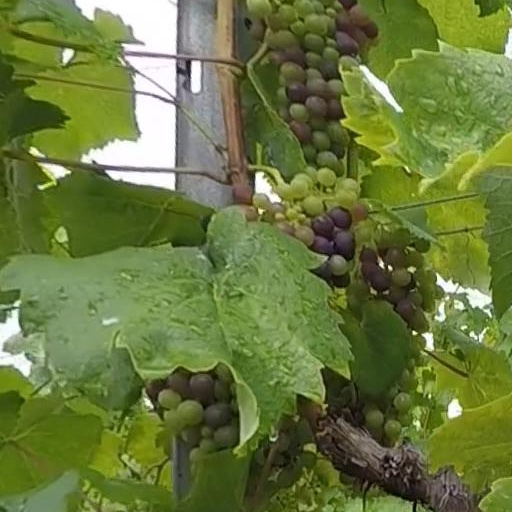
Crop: grape